Astrud (band)

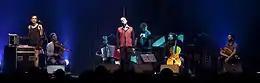
Astrud in concert (2010).

Astrud was a Spanish pop-rock group from the city of Barcelona which formed in the second half of the 1990s. Composed of Manolo Martínez and Genís Segarra (also in electronic band Hidrogenesse), they met with a degree of critical and commercial success within the Spanish indie music scene. In 2006 they released a collection of rarities and B-sides called "Algo cambió" ("Something Changed"), which includes a Spanish-language cover version of the Pulp song of the same name.